Zoosphaerium neptunus

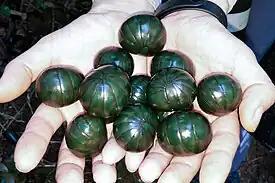

Males have an average length of 45.5 mm, the width of the thoracic shield is 21.5 mm, and a height of the thoracic shield is 11.35 mm. The mandible possesses six rows of pectinate lamellae, and the gnathochilarium has numerous bristles. The tergites of males are smooth and hairless with green coloration. The anal shield in males is strongly bell-shaped and covered laterally with numerous small round pits, some of which support a short hair. The legs have weakly curved claws on the first two leg pairs and tarsi that are 4.6 times longer than wide, with curved claws and 8-10 ventral spines. The anterior telopods, used for reproduction, possess a stridulation harp and one stridulation rib on the first joint, with a process on the second joint reaching about half to three-fifths of the third joint's height. The posterior telopods have a slimmer third joint towards the tip and a chela covered with isolated long hairs on the posterior side.